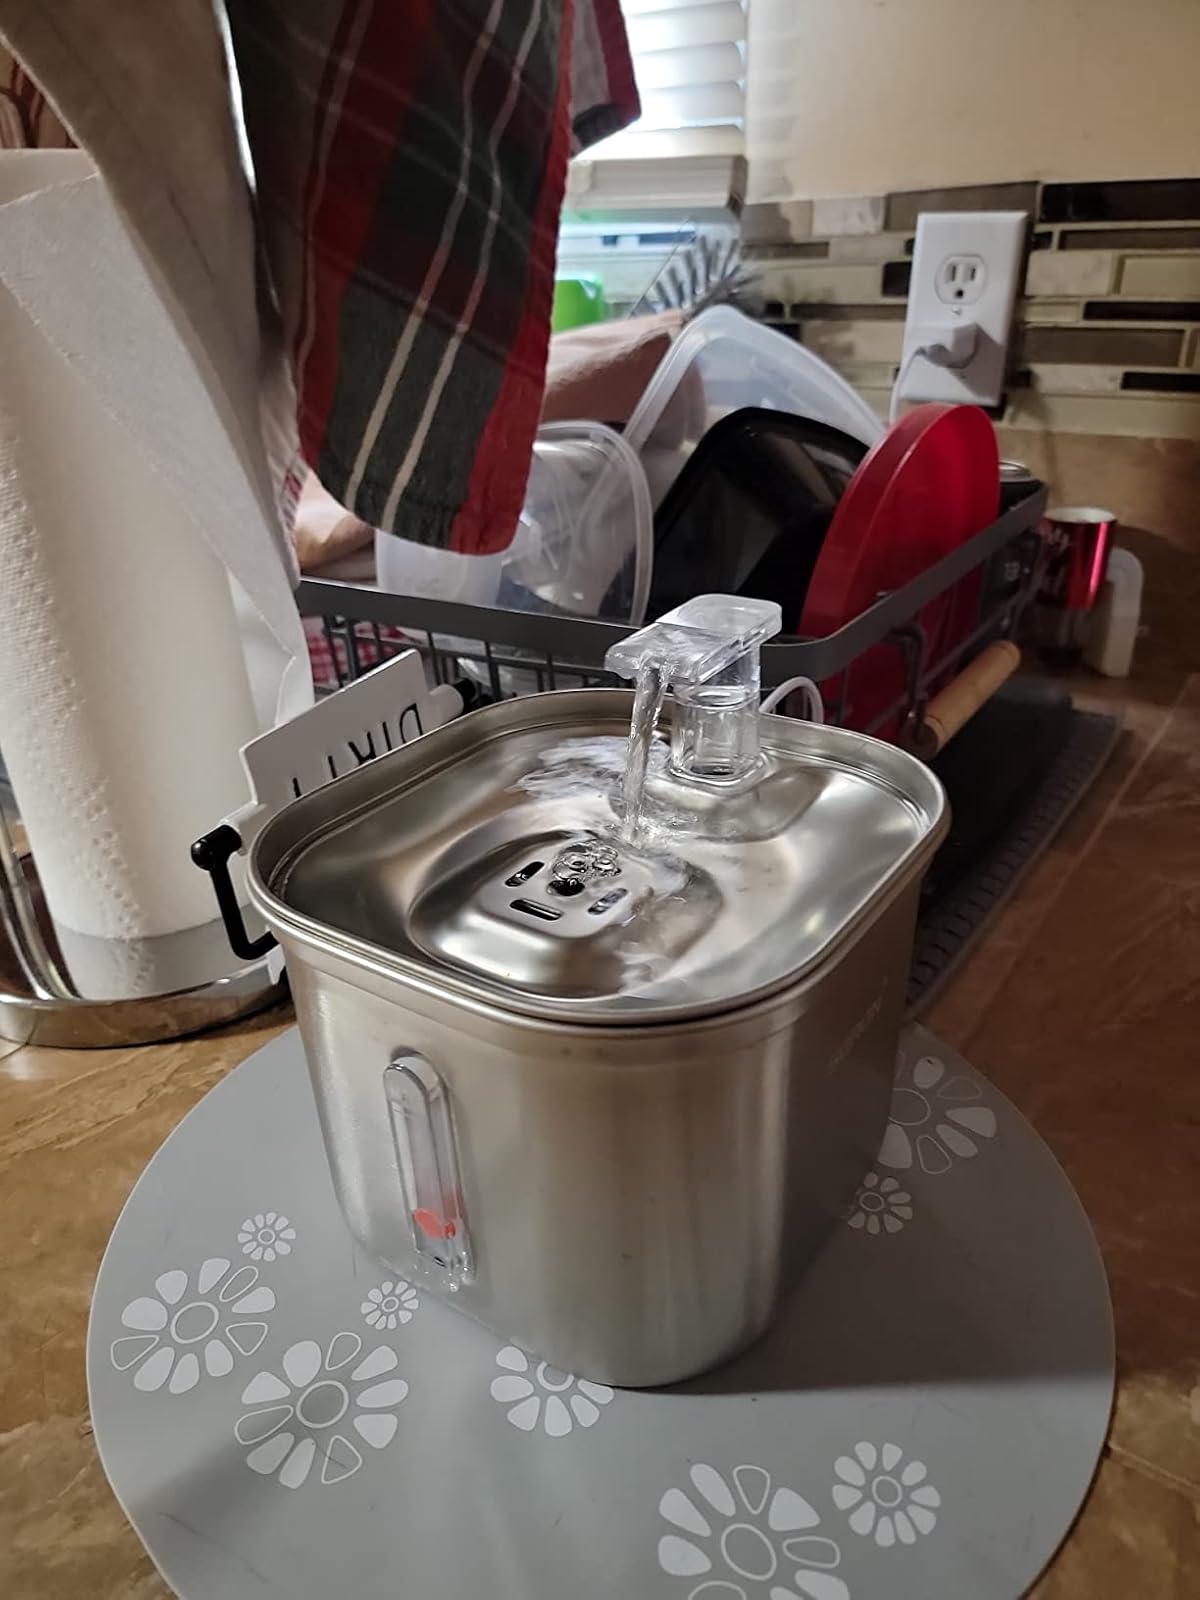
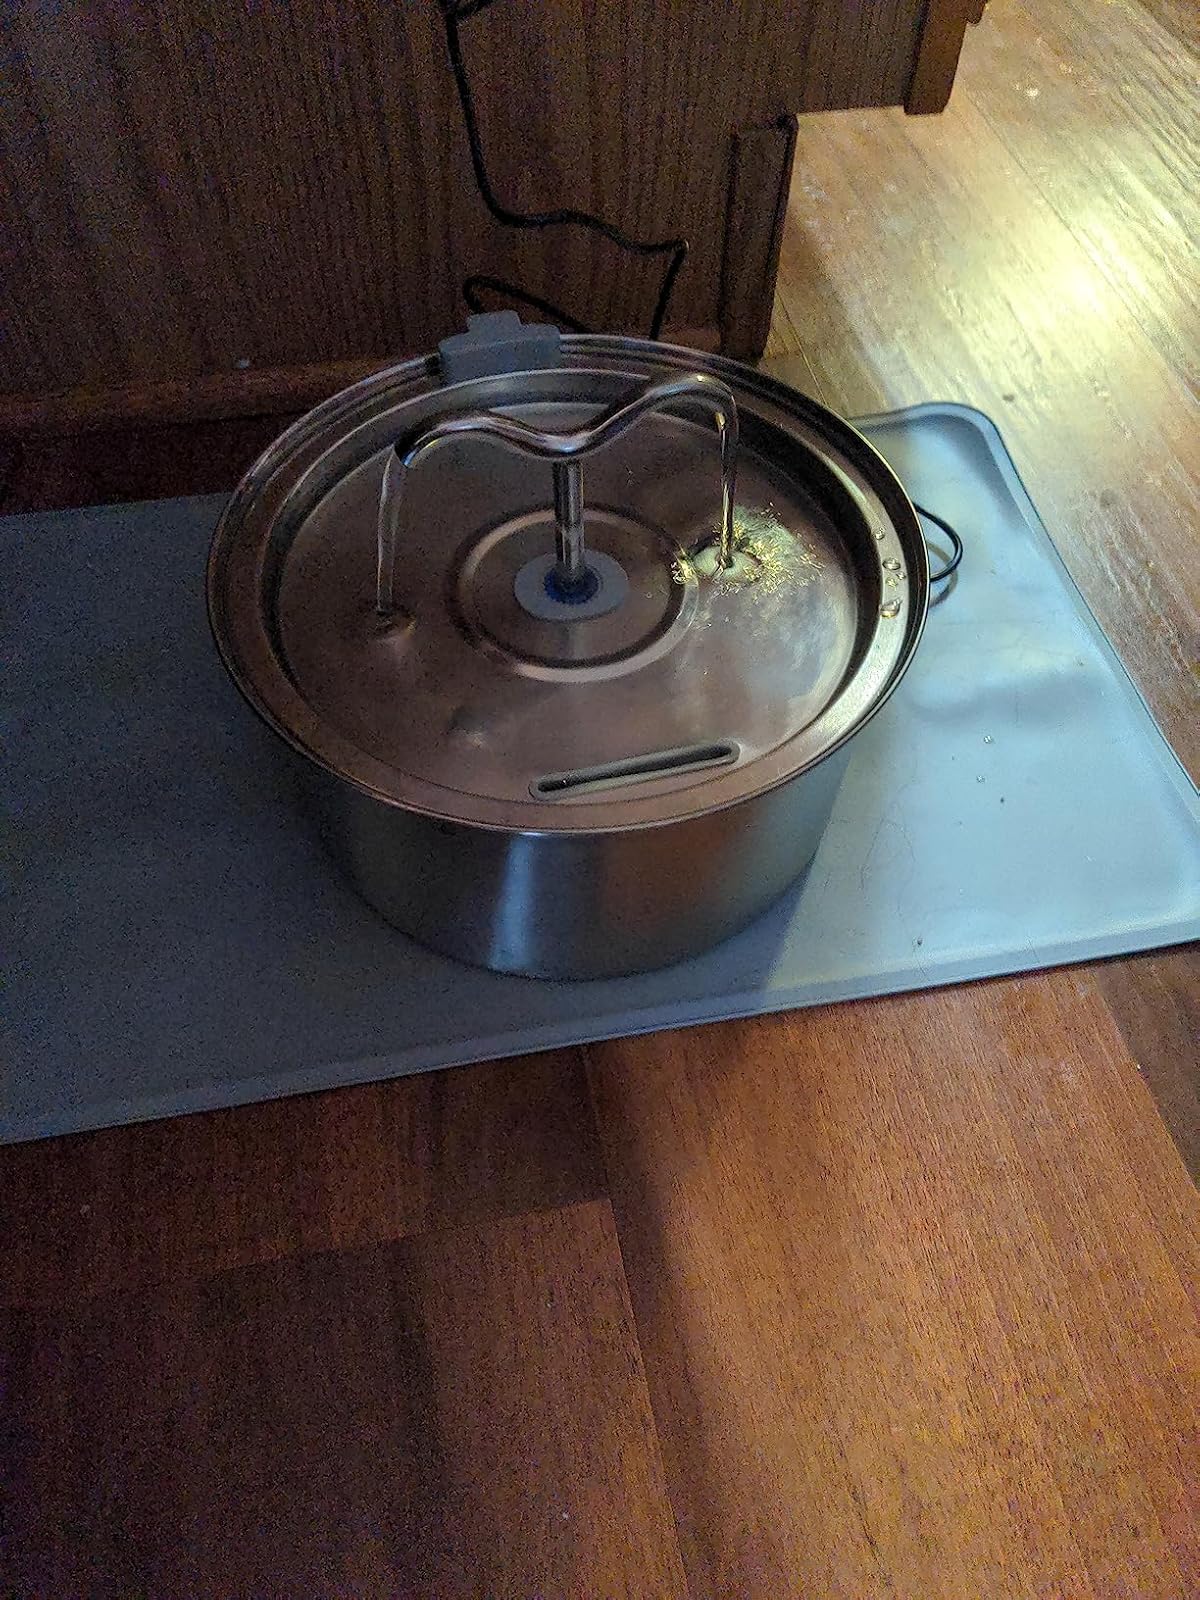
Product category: items_bowl
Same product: no